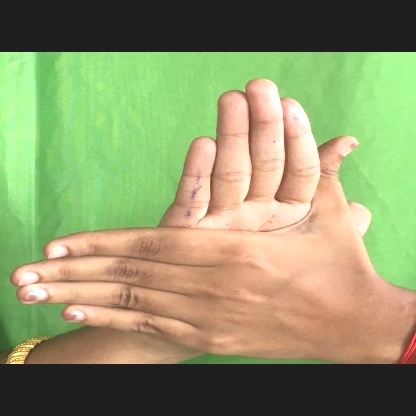
Mudra: Chakra